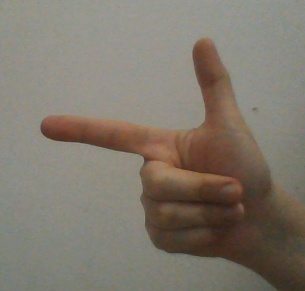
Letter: yaa